Symbolist painting

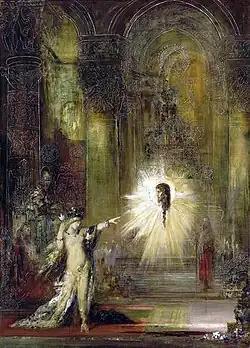
"L'Apparition" (1874–1876), by Gustave Moreau, Gustave Moreau Museum, Paris

Some Renaissance artists such as Botticelli and Mantegna exerted a great influence on the Symbolist painters: the former especially in England (Beardsley, Burne-Jones, Ricketts) and the latter in France with Moreau and Redon, and even Picasso. Other Renaissance artists who gave great relevance to the symbolic content of their works were Giorgione, Titian and Albrecht Dürer, who were also admired by the 19th century symbolists. A certain degree of symbolism is also seen in the work of Baroque artists such as Rubens and Claude Lorrain, as well as in a genre widely treated at this time, that of the "vanitas", whose purpose is by definition always symbolic: to remind the viewer of the ephemerality of life and equality in the face of death. In the Rococo (18th century), a special reference for the Symbolists was Jean-Antoine Watteau, whose works moved away from the conventional symbolic allegory that had been prevalent in the Renaissance and Baroque to explore a more subtle and hidden symbolism, one that must be delved into to understand the artist's intentions and, therefore, closer to the Symbolist movement.